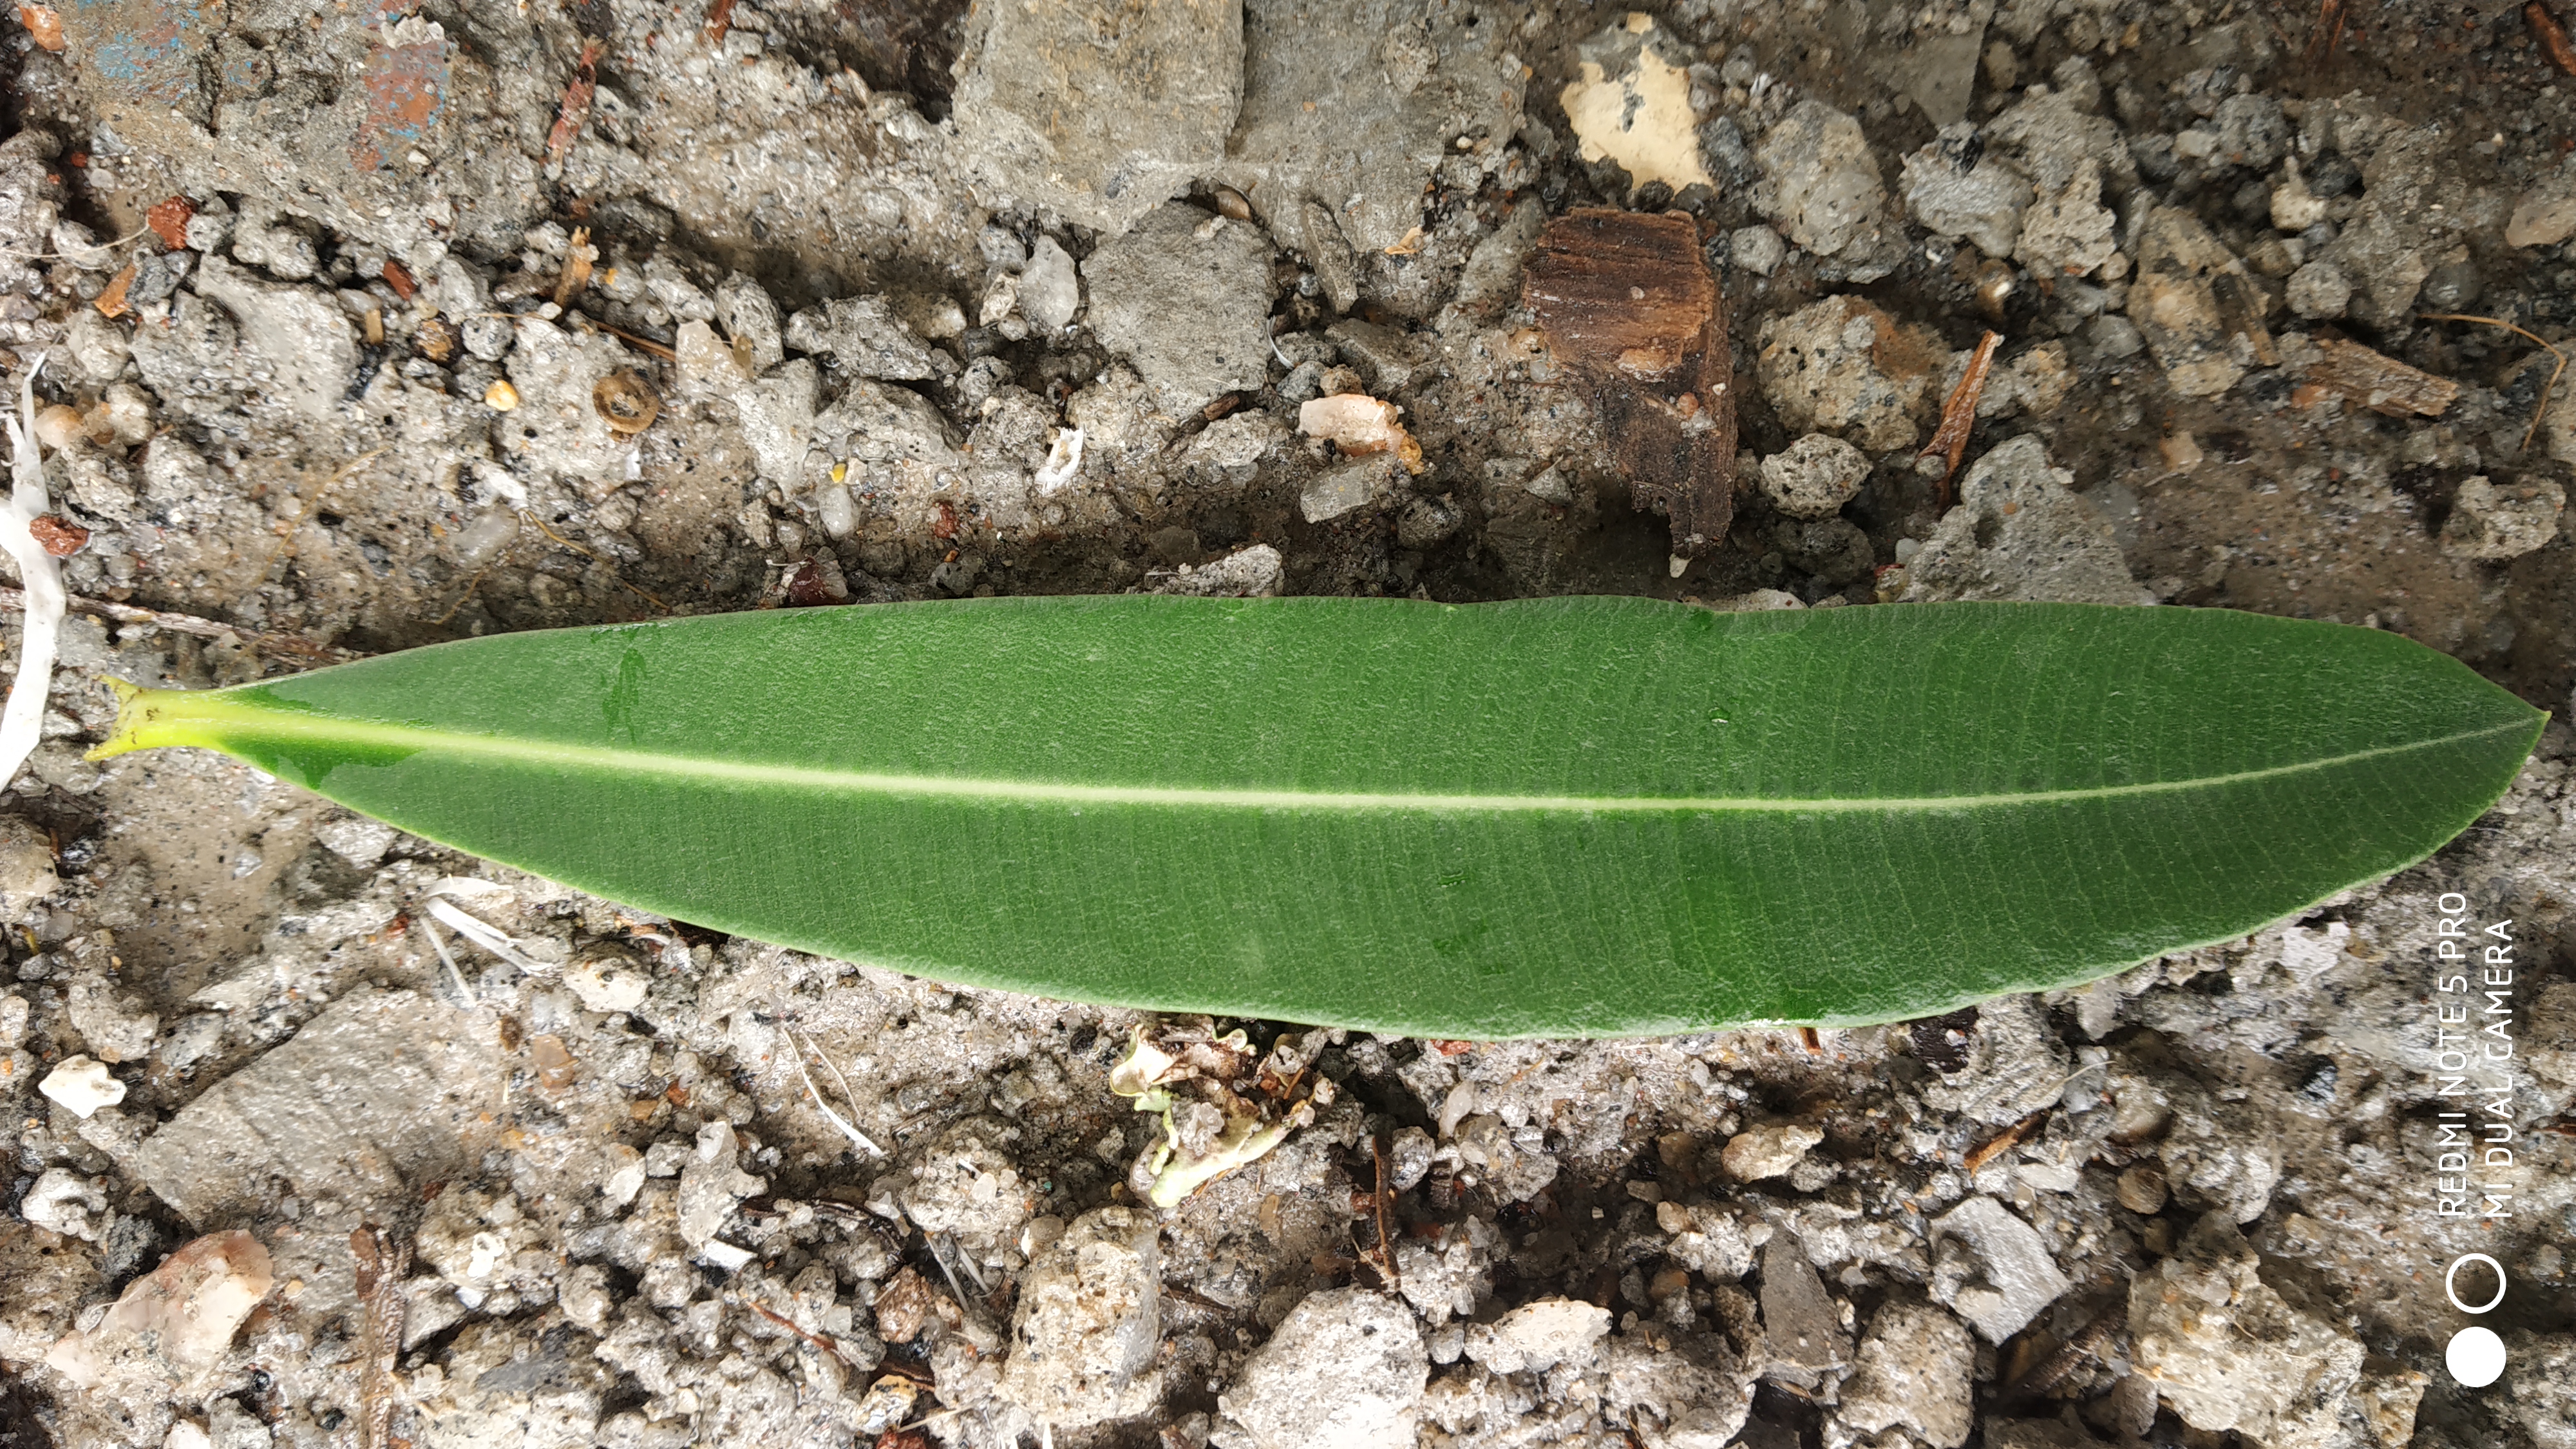
Plant: Ganigale